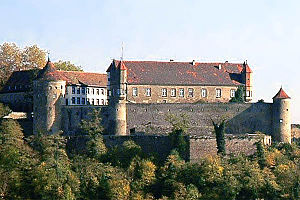
Untergruppenbach
Stettenfels Slot
Untergruppenbach er en by i den tyske delstat Baden-Württemberg, som ligger i kreisen Heilbronn. Untergruppenbach har 7.518 indbyggere.